Sheikh Jamal

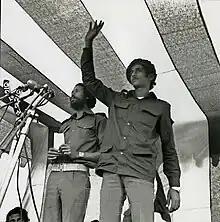
Kader Siddiqui (left) and Sheikh Jamal (right) at the first public meeting after liberation in Polton, Dhaka (1971)

Sheikh Jamal (28 April 1954 – 15 August 1975) was a Bangladeshi military personnel and athlete. He was the second son of Sheikh Fazilatunnesa Mujib and Sheikh Mujibur Rahman, the founding president of Bangladesh.